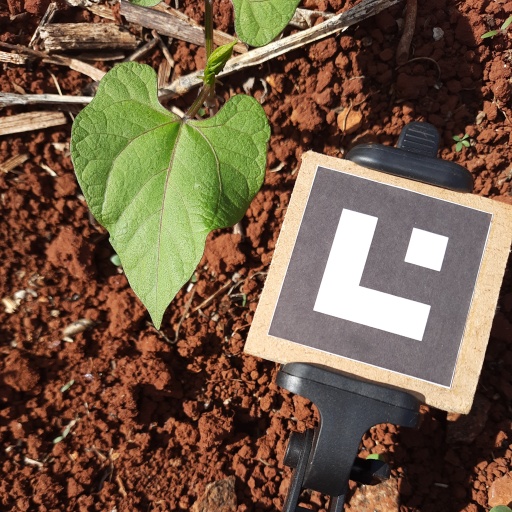
Observations: wavy surface, no eating holes, under sunlight